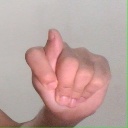
अक्षर: ट